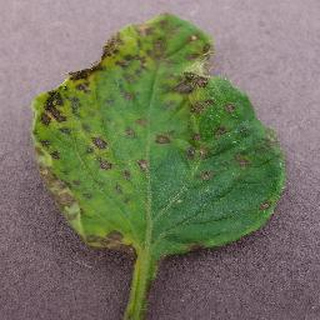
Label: tomato_septoria_leaf_spot